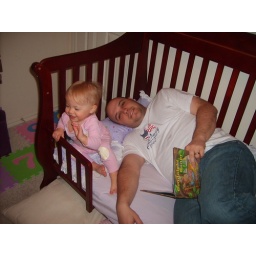
3073 Jan 4 2008 with Daddy in Maddies big girl bed